Bahay na bato

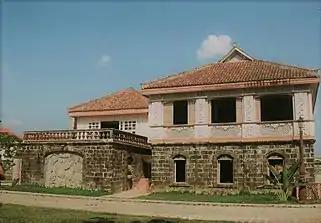
An example of "bahay na bato" Philippine architecture

Báhay na bató (Filipino for "stone house"), also known in Visayan as "baláy na bató" or "balay nga bato", is a traditional Philippine architectural style originating from the Spanish colonial period of the Philippines (1565–1898). It is the aristocratic version of the traditional "bahay kubo" of the native Filipino lowlanders. It was popular among the ruling upper-class ("principalía") and middle-class families in the 19th to early 20th centuries. "Báhay na bató" are also commonly referred to as "ancestral houses", due to it being the most common style for surviving ancestral family homes.